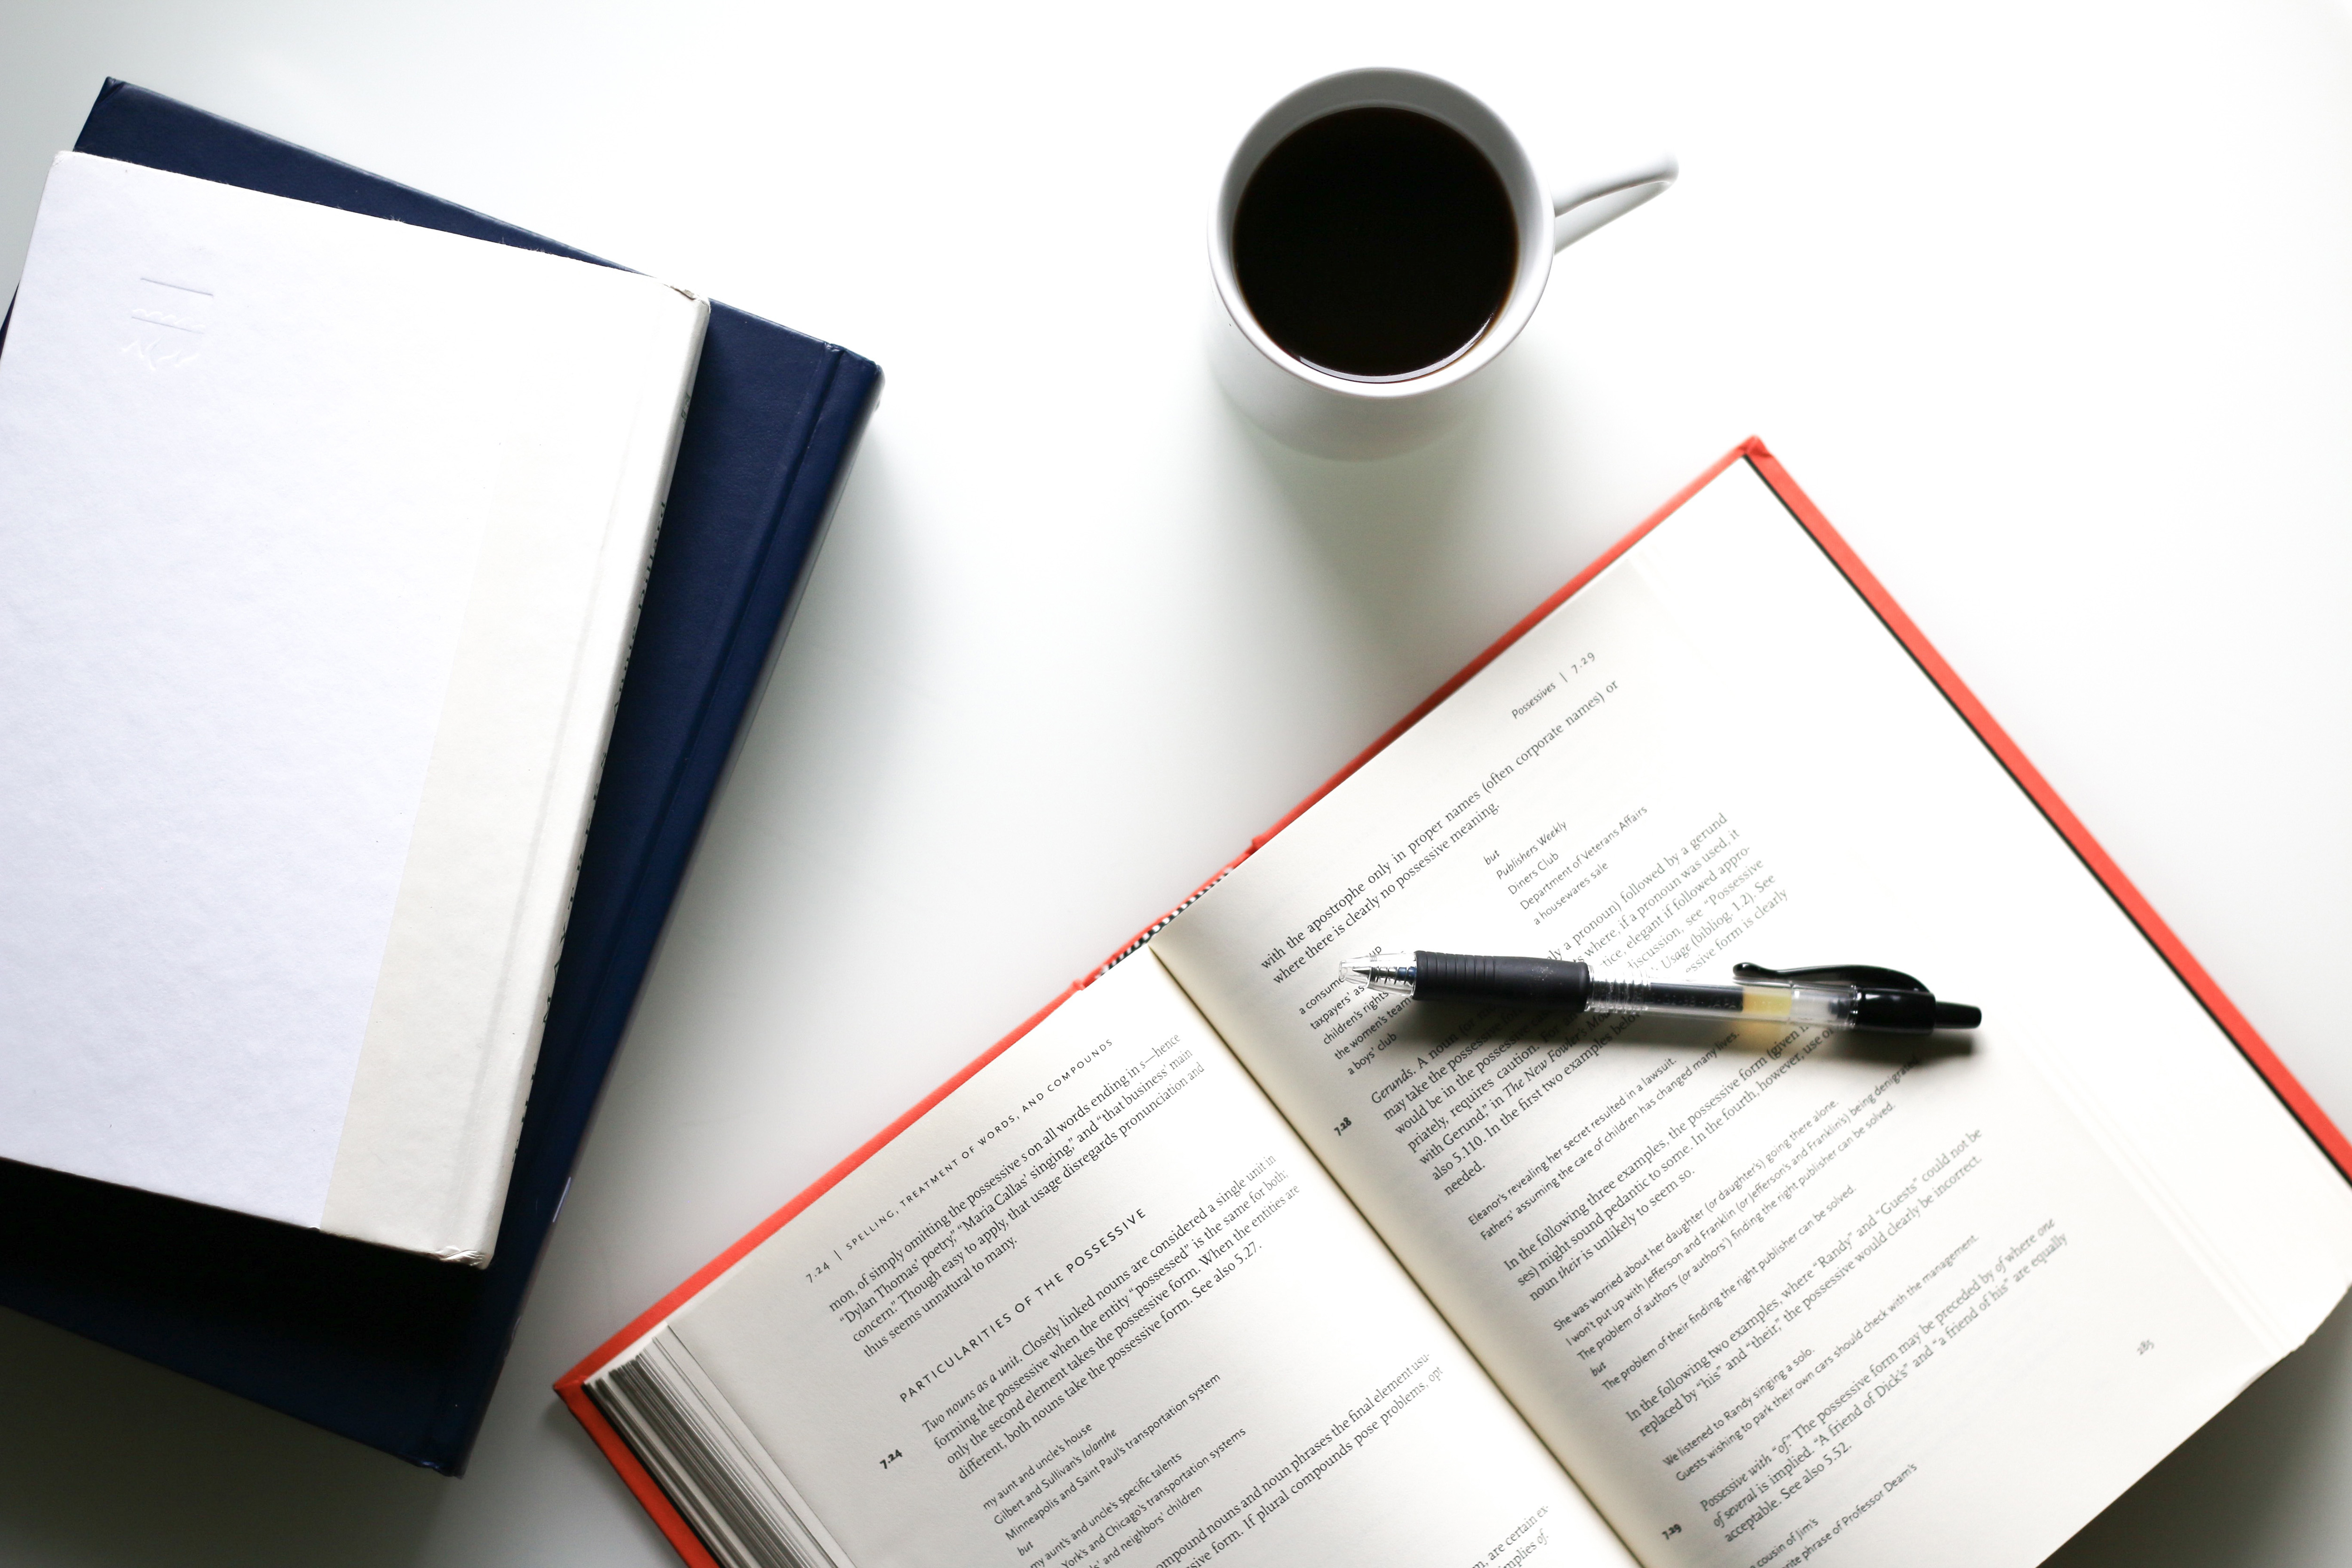
product, notebook, paper, font, graphic design, design, stationery, Material property, document, paper product, brand, logo, graphics, pen, writing instrument accessory, office supplies, writing